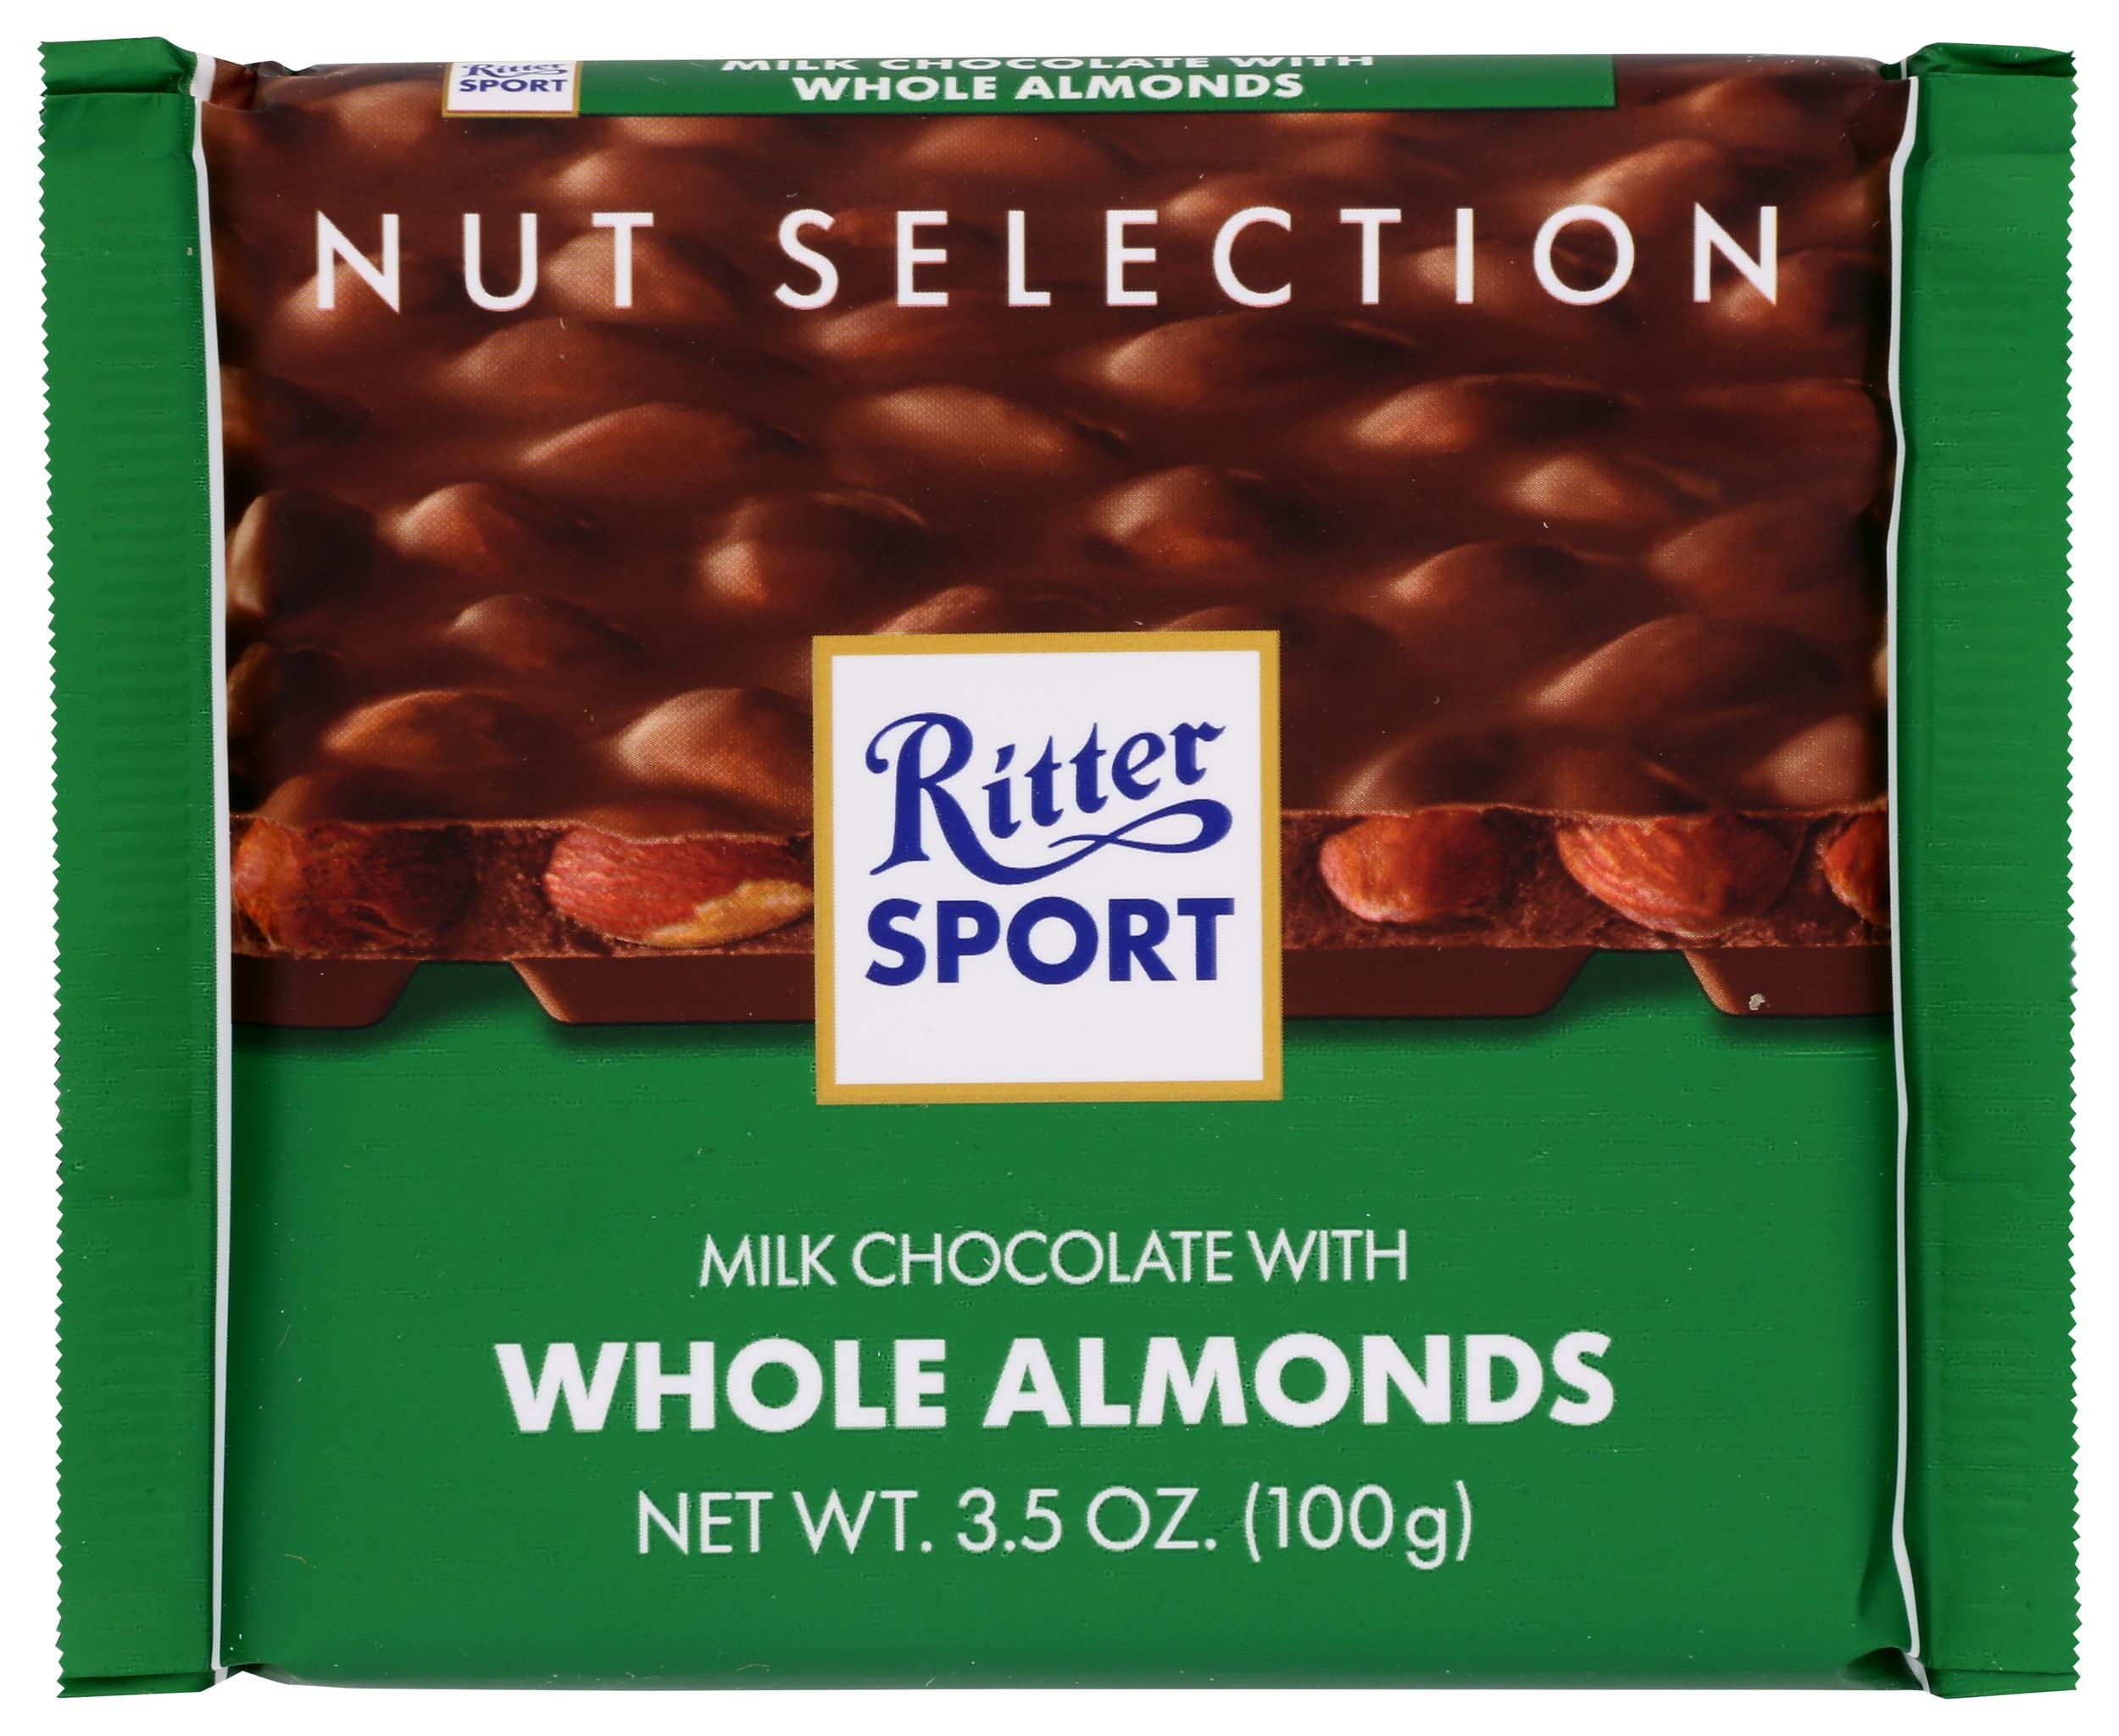
Item Name: Ritter Sport Milk Chocolate With Whole Almonds Bar, All Natural, 3.5 Ounces (Pack Of 11)
Bullet Point: Ritter Sport Milk Chocolate With Whole Almonds Bar, All Natural, 3.5 Ounces (Pack Of 11)
Value: 38.5
Unit: Ounce

Price: 6.64